Haplogroup I (mtDNA)

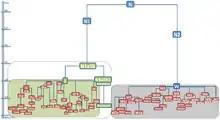
Phylogenetic tree of haplogroups I (left) and W (right). Kya in the left scale bar stands for thousand years ago .

This phylogenetic tree of haplogroup I subclades with time estimates is based on the paper and published research .